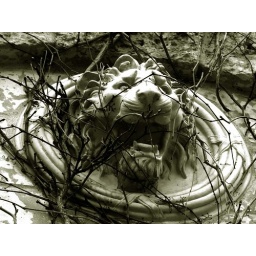
This lion seems to be the only security system the Fort Garry Place apartment building in Winnipeg needs to keep safe.